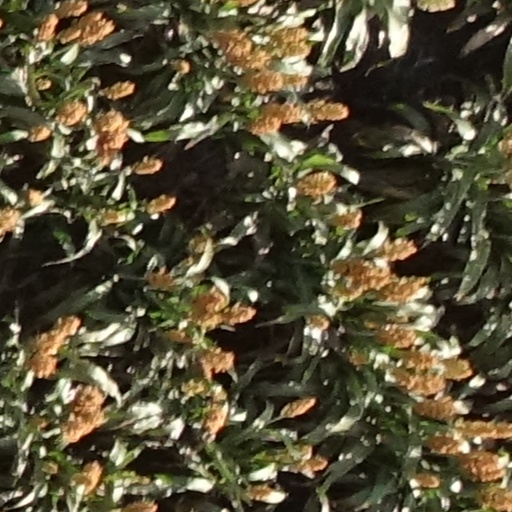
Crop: sorghum